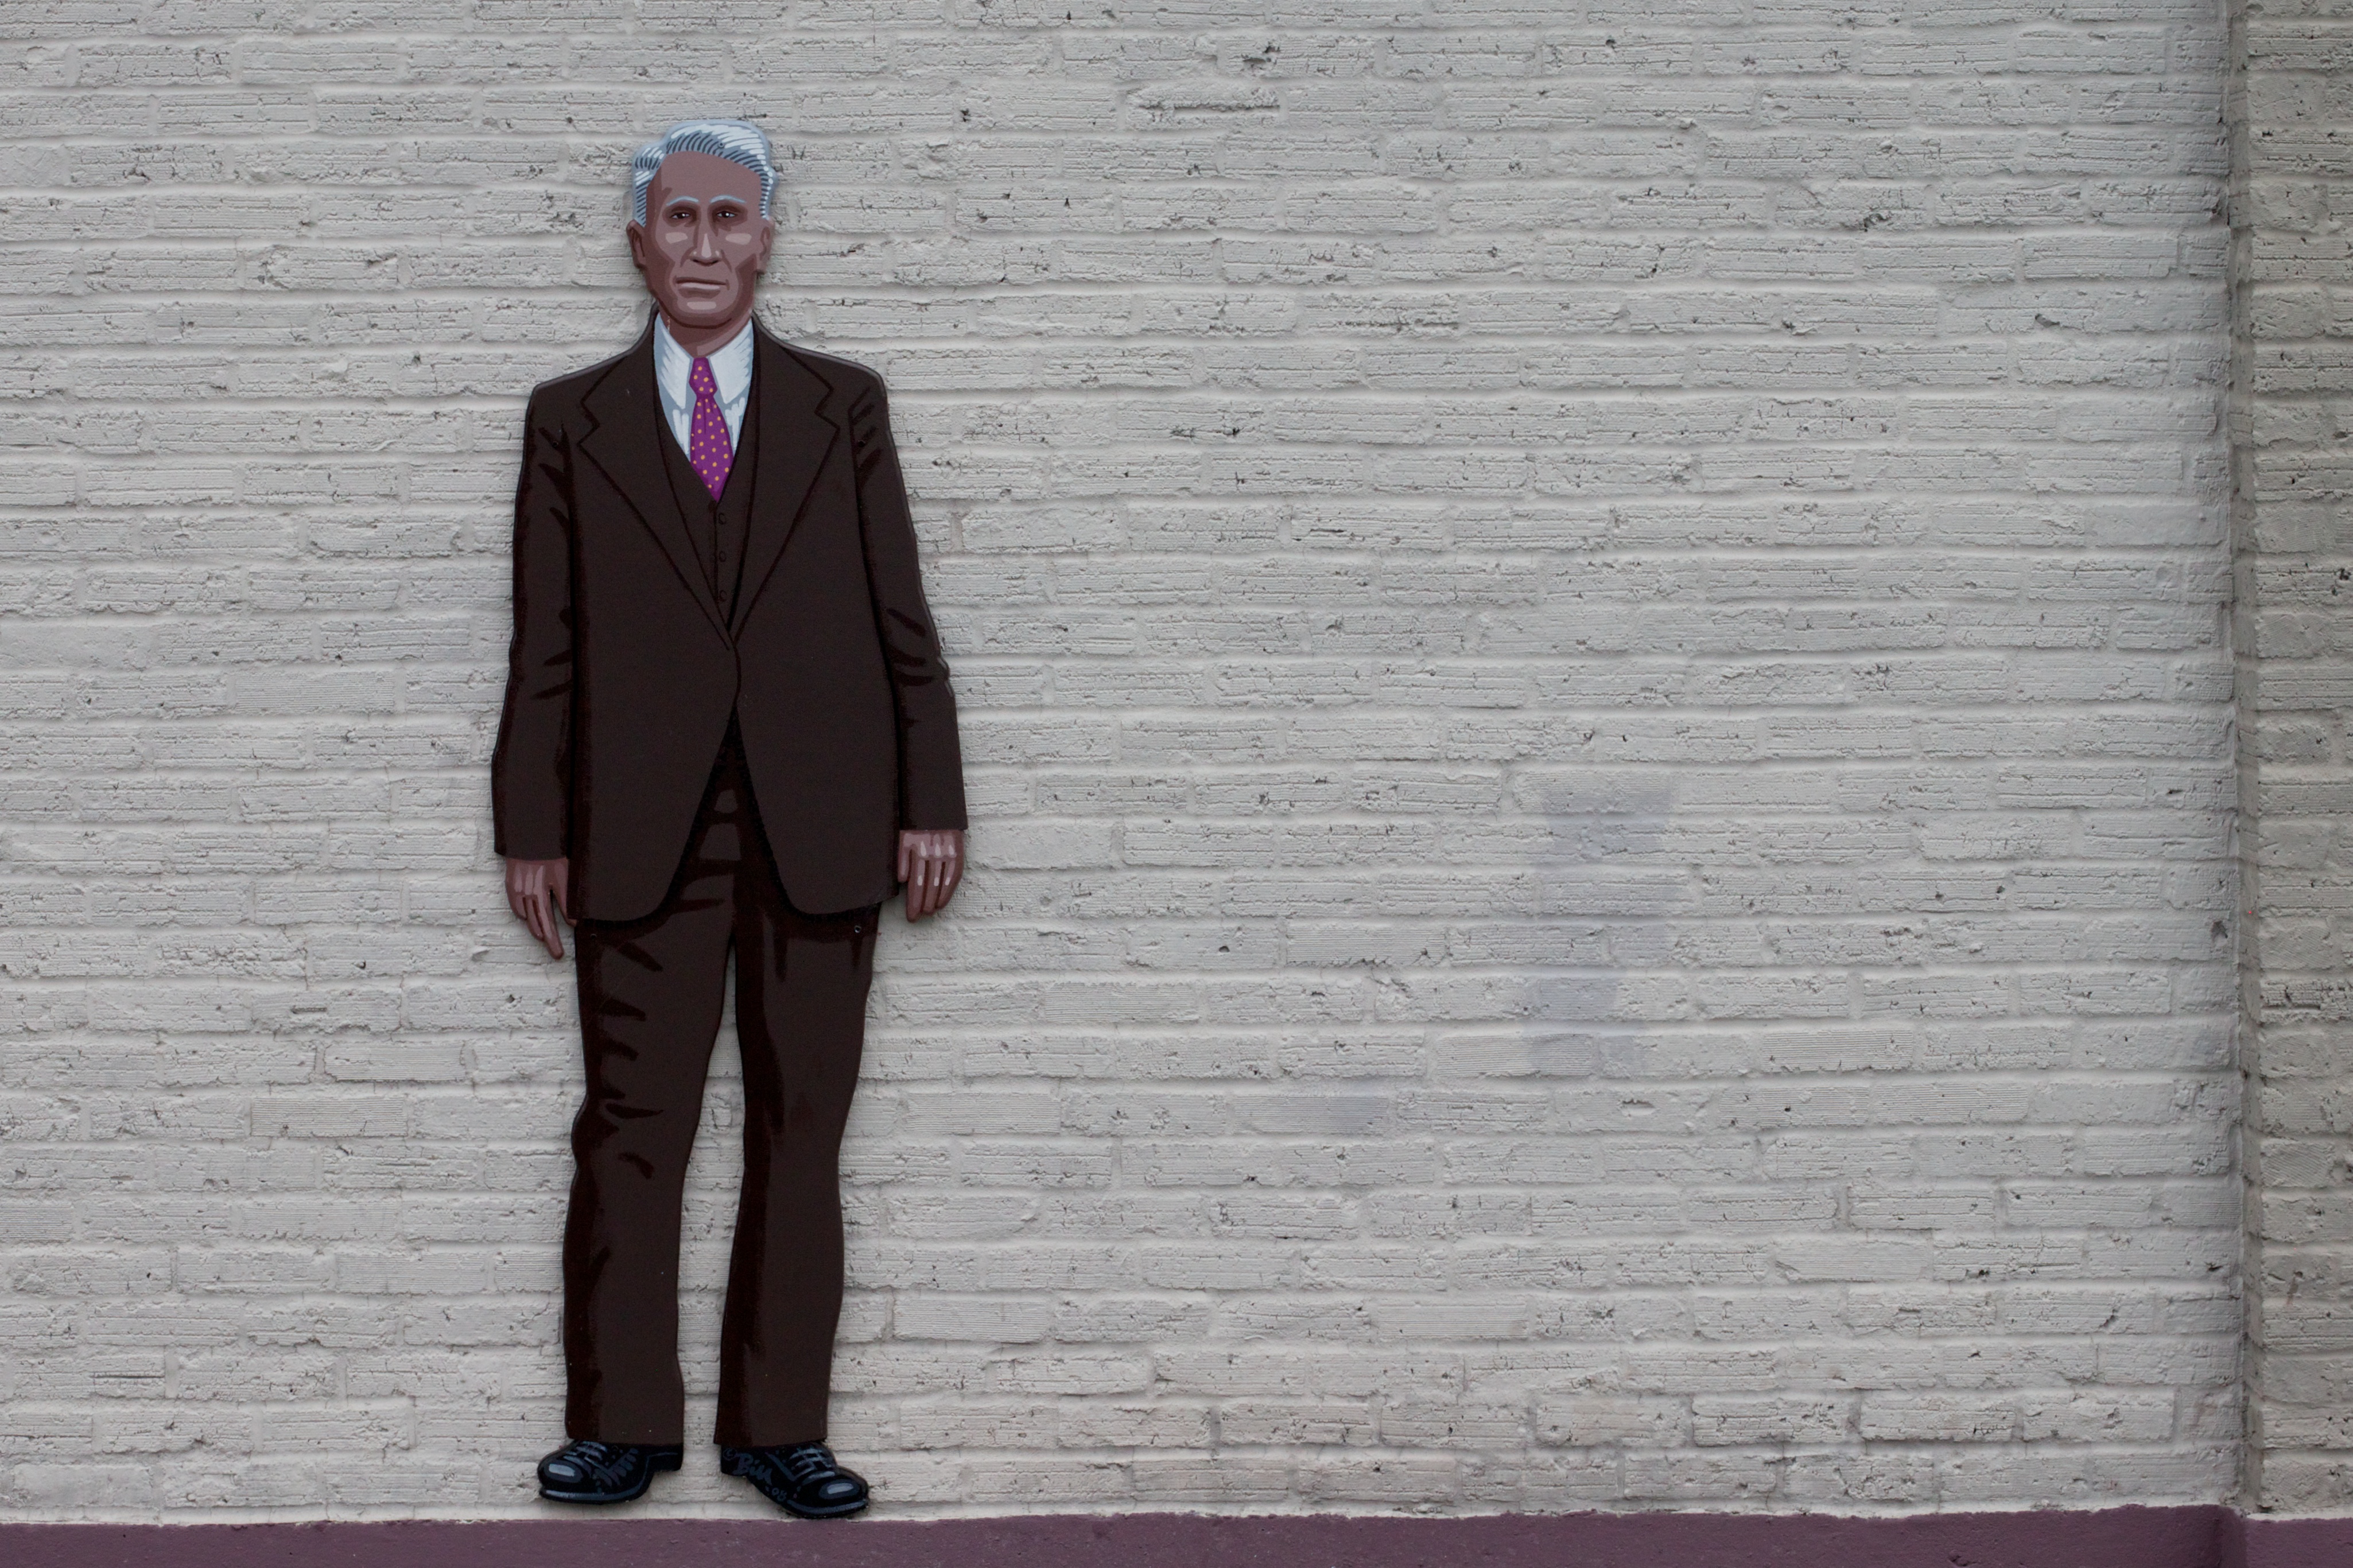
man, suit, spring, clothing, washington, gentleman, photograph, odyssey, formal wear